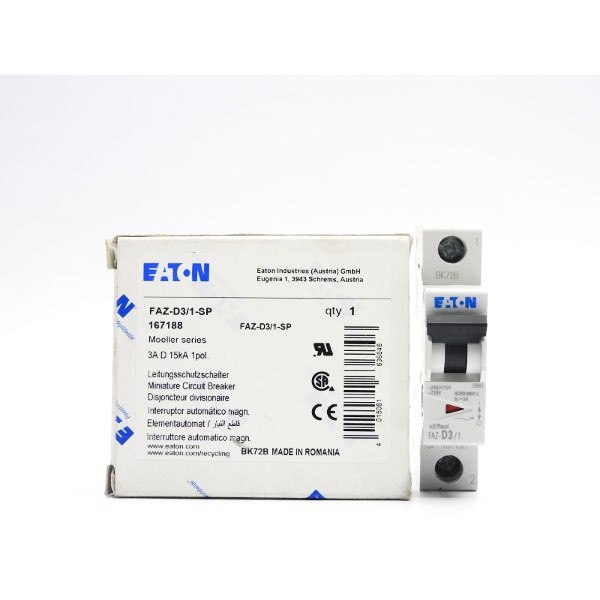
EATON FAZ-D3/1-SP 167188 415V 3A NSMP
Description: CIRCUIT BREAKER, 415V, 3A SKU: mros100136973 Condition: NSMP – New Surplus Manufacturer Package
Brand: INDUSTRIAL MRO
Category: Hardware > Power & Electrical Supplies > Circuit Breakers